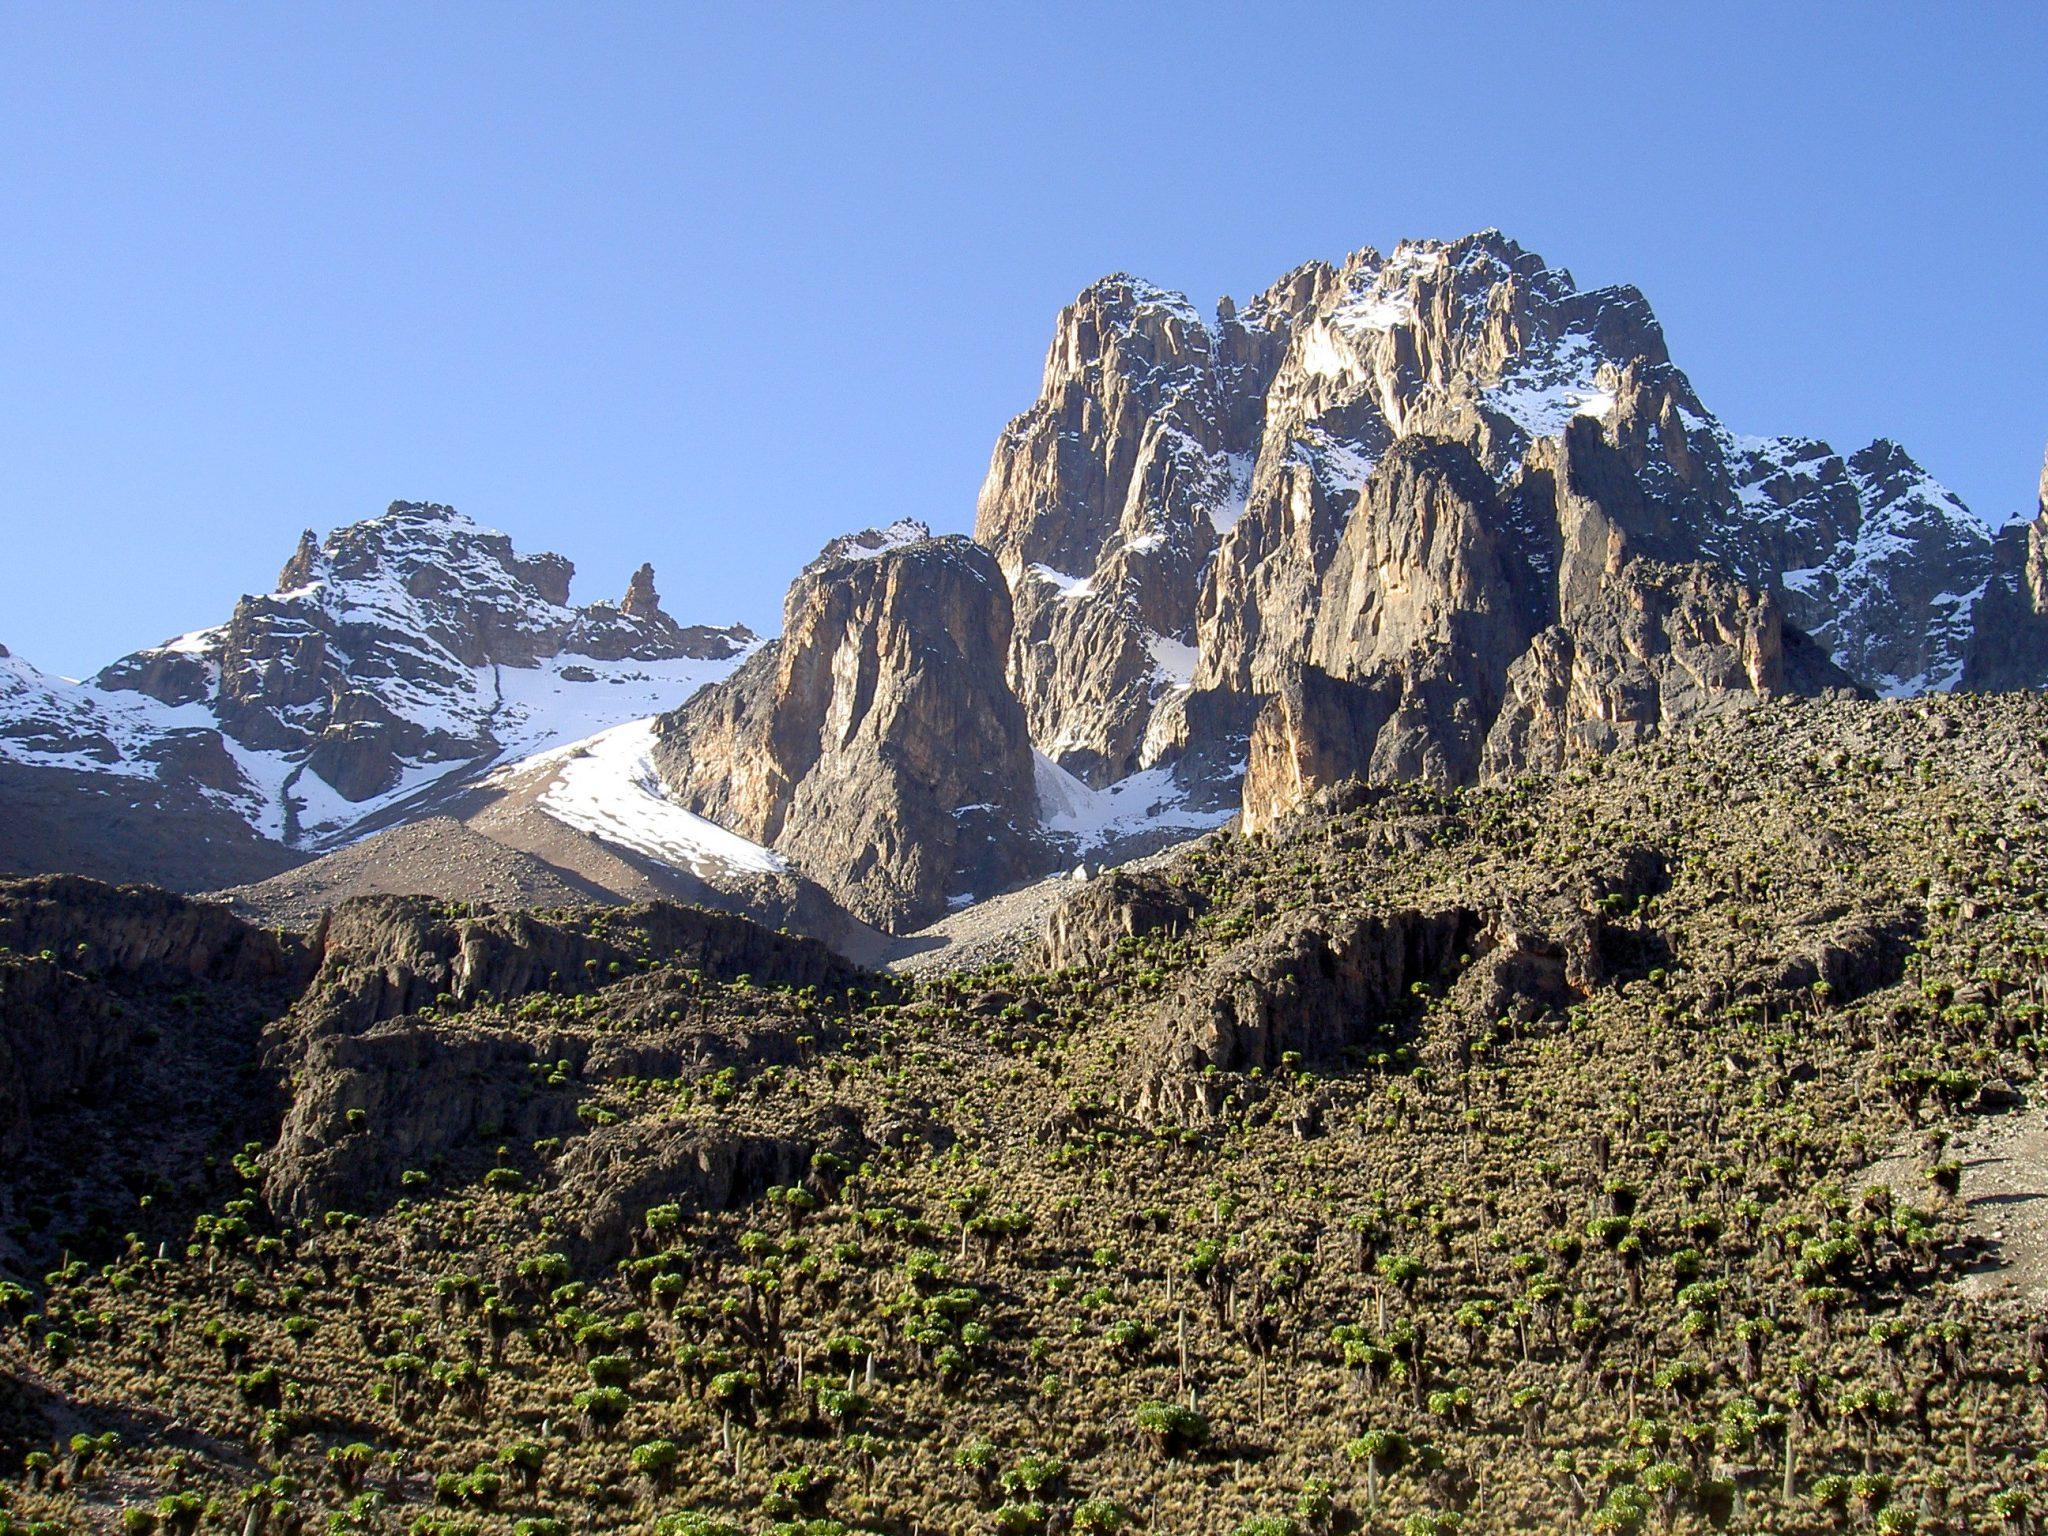
Mandhari nzuri ya milima inayojumuisha barafu pamoja na aina tofautitofauti za majani na uoto mwengine wa asili.